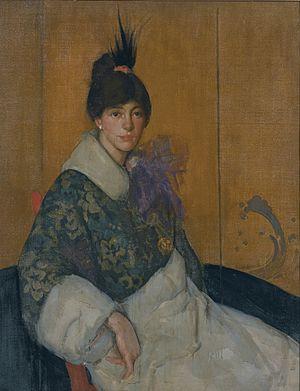
William Penhallow Henderson est un peintre, architecte et designer de meubles américain.